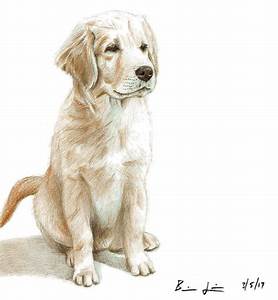
Label: cane